John Strode (died 1679)

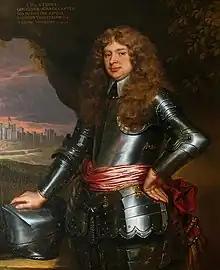
Portrait by John Hayls, 1679

Sir John Strode (11 August 1624 - 1679) of Parnham, Dorset supported the Royalist cause in the English Civil War. He held various official offices during the Protectorate and was knighted by Oliver Cromwell. After the Restoration he was a member of the Cavalier Parliament. He was knighted by King Charles II in 1662.